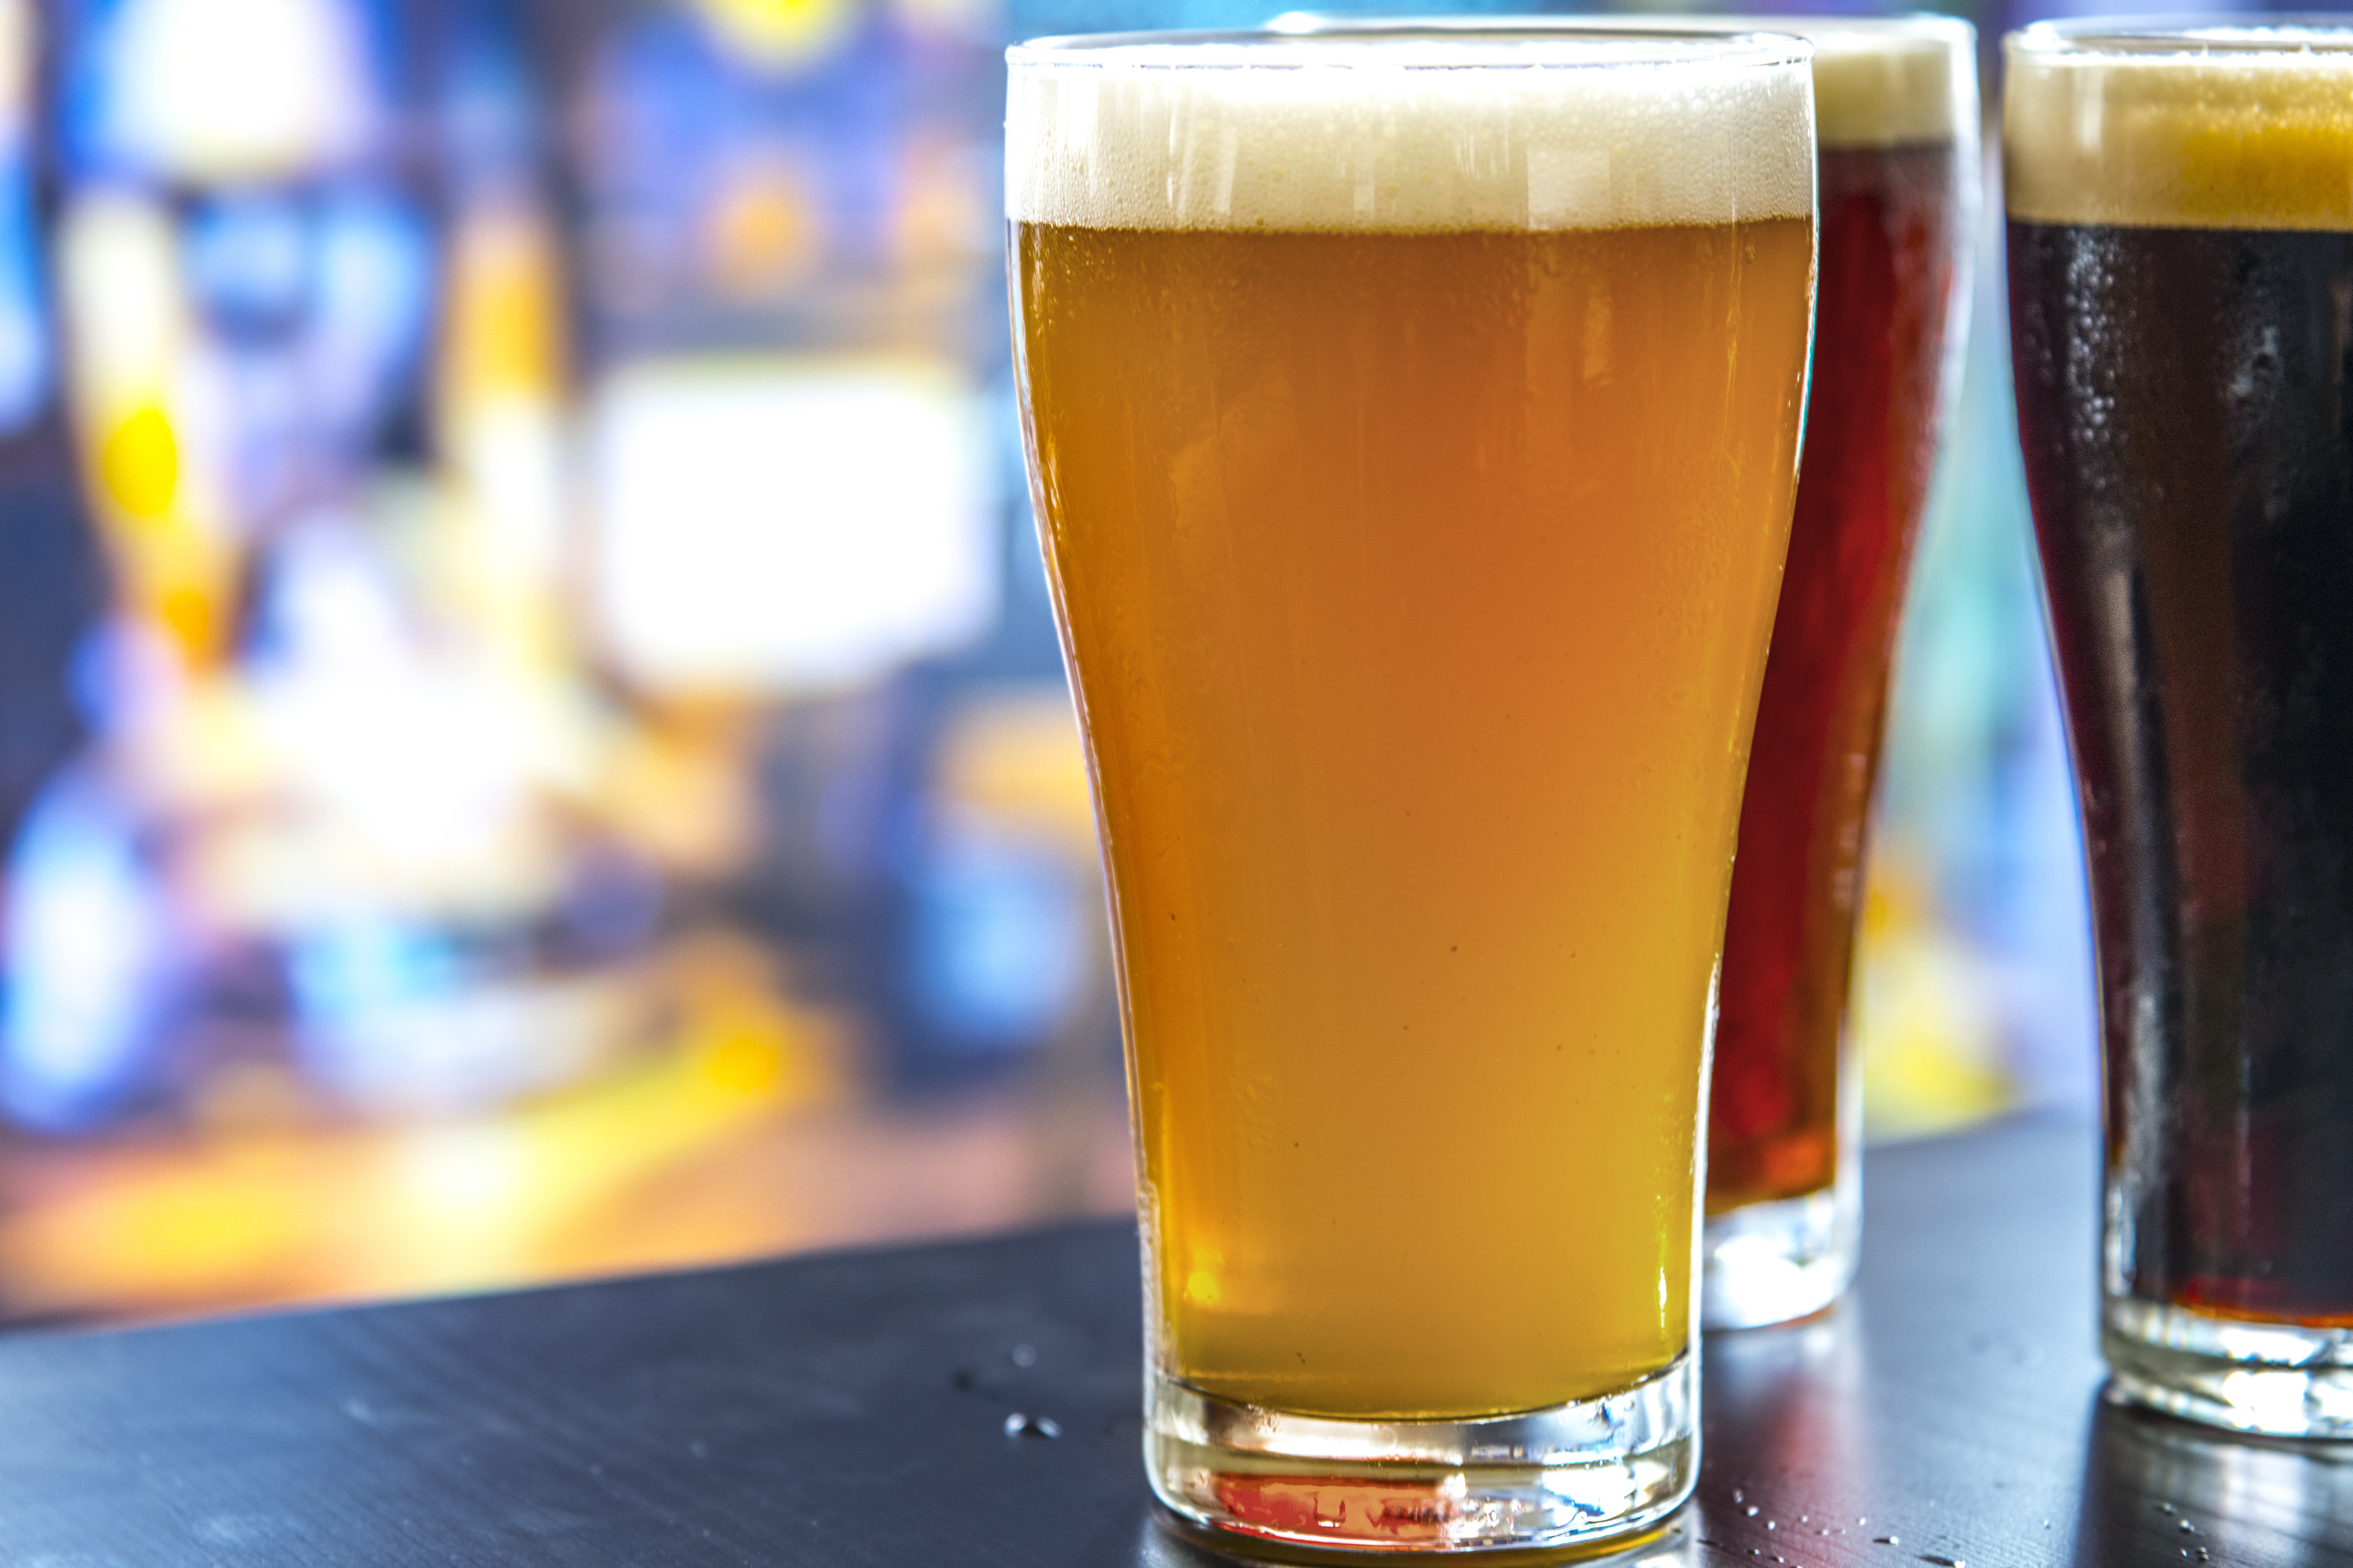
alcohol, alcoholism, ale, background, bar, beer, beverage, brewed, brewery, bubble, celebration, close up, cold, cold drink, draft, draught, drink, drinking, drunk, foam, glass, hangout, hops, lager, light, liquid, macro, oktoberfest, party, pilsner, pint, porter, pub, refreshment, stout, summer, taste, water, alcoholic beverage, beer glass, pint glass, distilled beverage, wheat beer, beer cocktail, drinkware, Bia h i, liqueur, snakebite, cocktail, boilermaker, Paulaner hefeweizen, bottle, tableware, Hoppy, grog